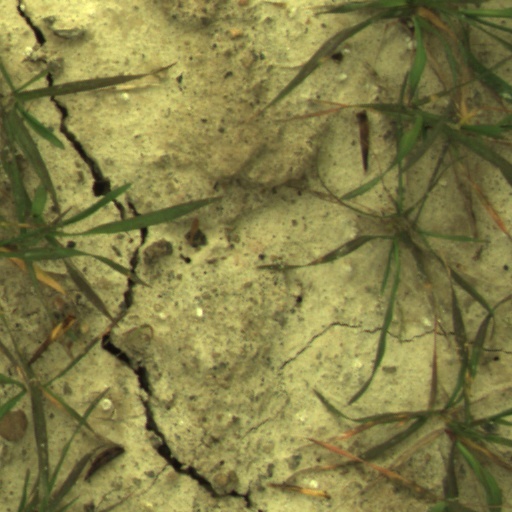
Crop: wheat